F. C. W. Kuehn

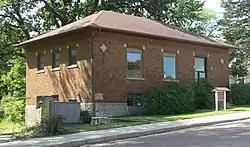
The Wessington Springs Carnegie Library, designed by Kuehn and completed in 1918.

F. C. W. Kuehn (1884–1970), whose full name was Frank Charles William Kuehn, was an architect based in Huron, South Dakota.